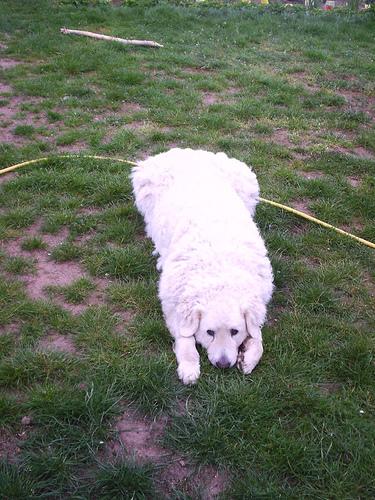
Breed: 223-n000067-kuvasz